Hannibal (Dortmund)

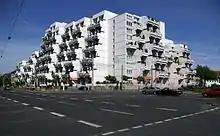
Hannibal building in the district Dortmund Innenstadt-Nord

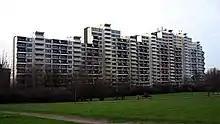
Hannibal in Dortmund Dorstfeld

Hannibal are multi-functional high-rise buildings in the city of Dortmund in the districts Nordstadt and Dorstfeld.